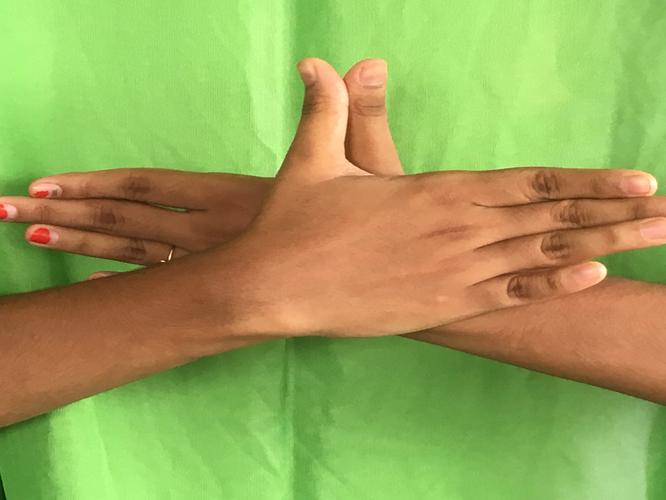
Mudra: Garuda
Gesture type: double_hand